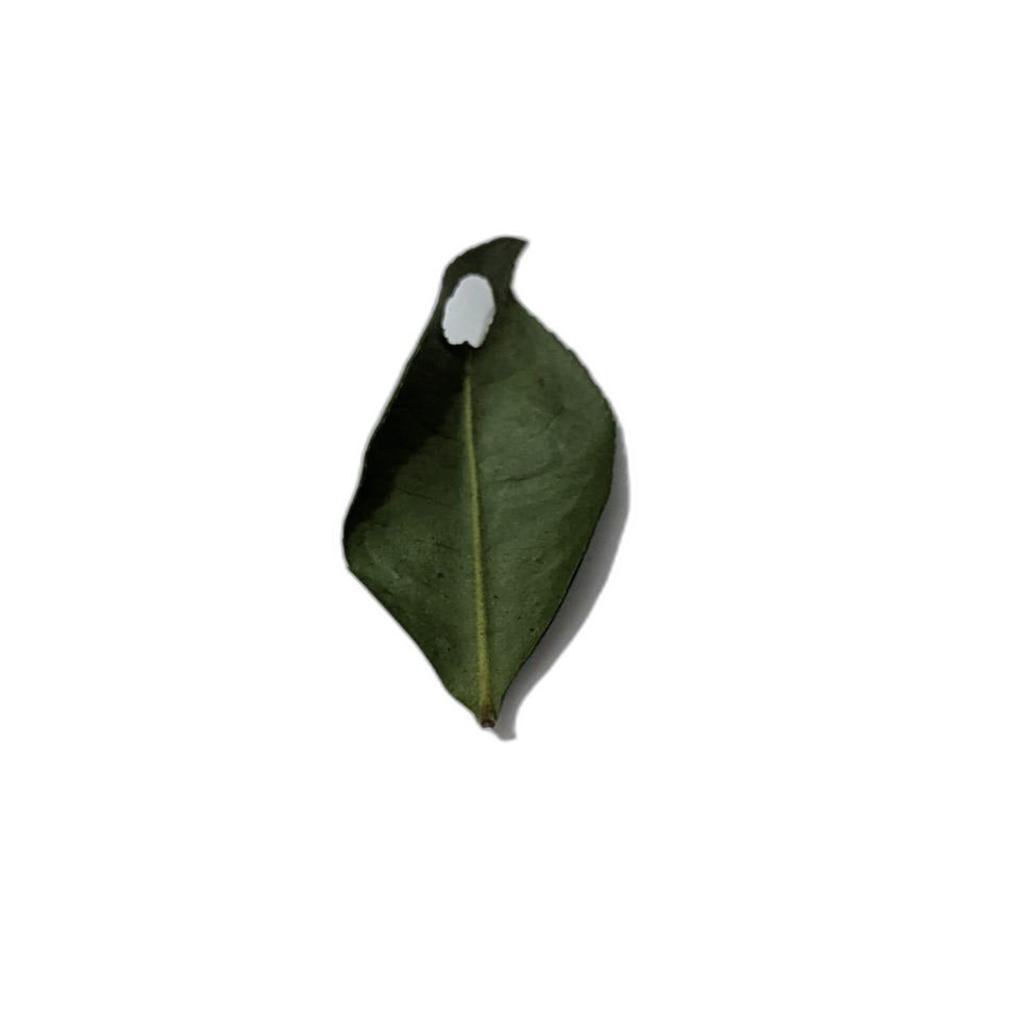
Label: Healthy